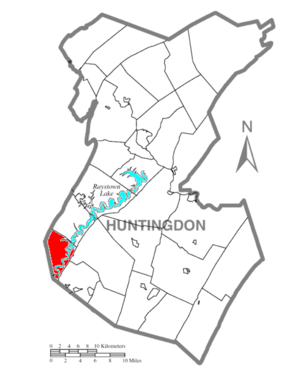
Hopewell Township est un township situé au sud-ouest du comté de Huntingdon, en Pennsylvanie, aux États-Unis. En 2010, il comptait une population de 586 habitants.